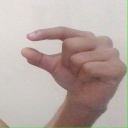
अक्षर: ग